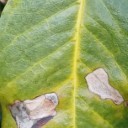
Label: Miner